Lakeshore Mall (Florida)

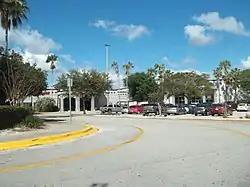

Lakeshore Mall is a regional, enclosed shopping mall located in Sebring, Florida, United States. It opened in 1992. Lakeshore Mall comprises of retail space, including two anchor stores: Bealls and Belk. Kmart, Sears and JCPenney were also anchor stores, until all three were closed 2017, 2019 and 2020 respectively. The mall also features more than sixty-five store locations, as well as a food court and AMC movie theater.